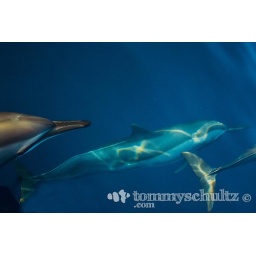
Three spinner dolphins swimming in the deep blue sea